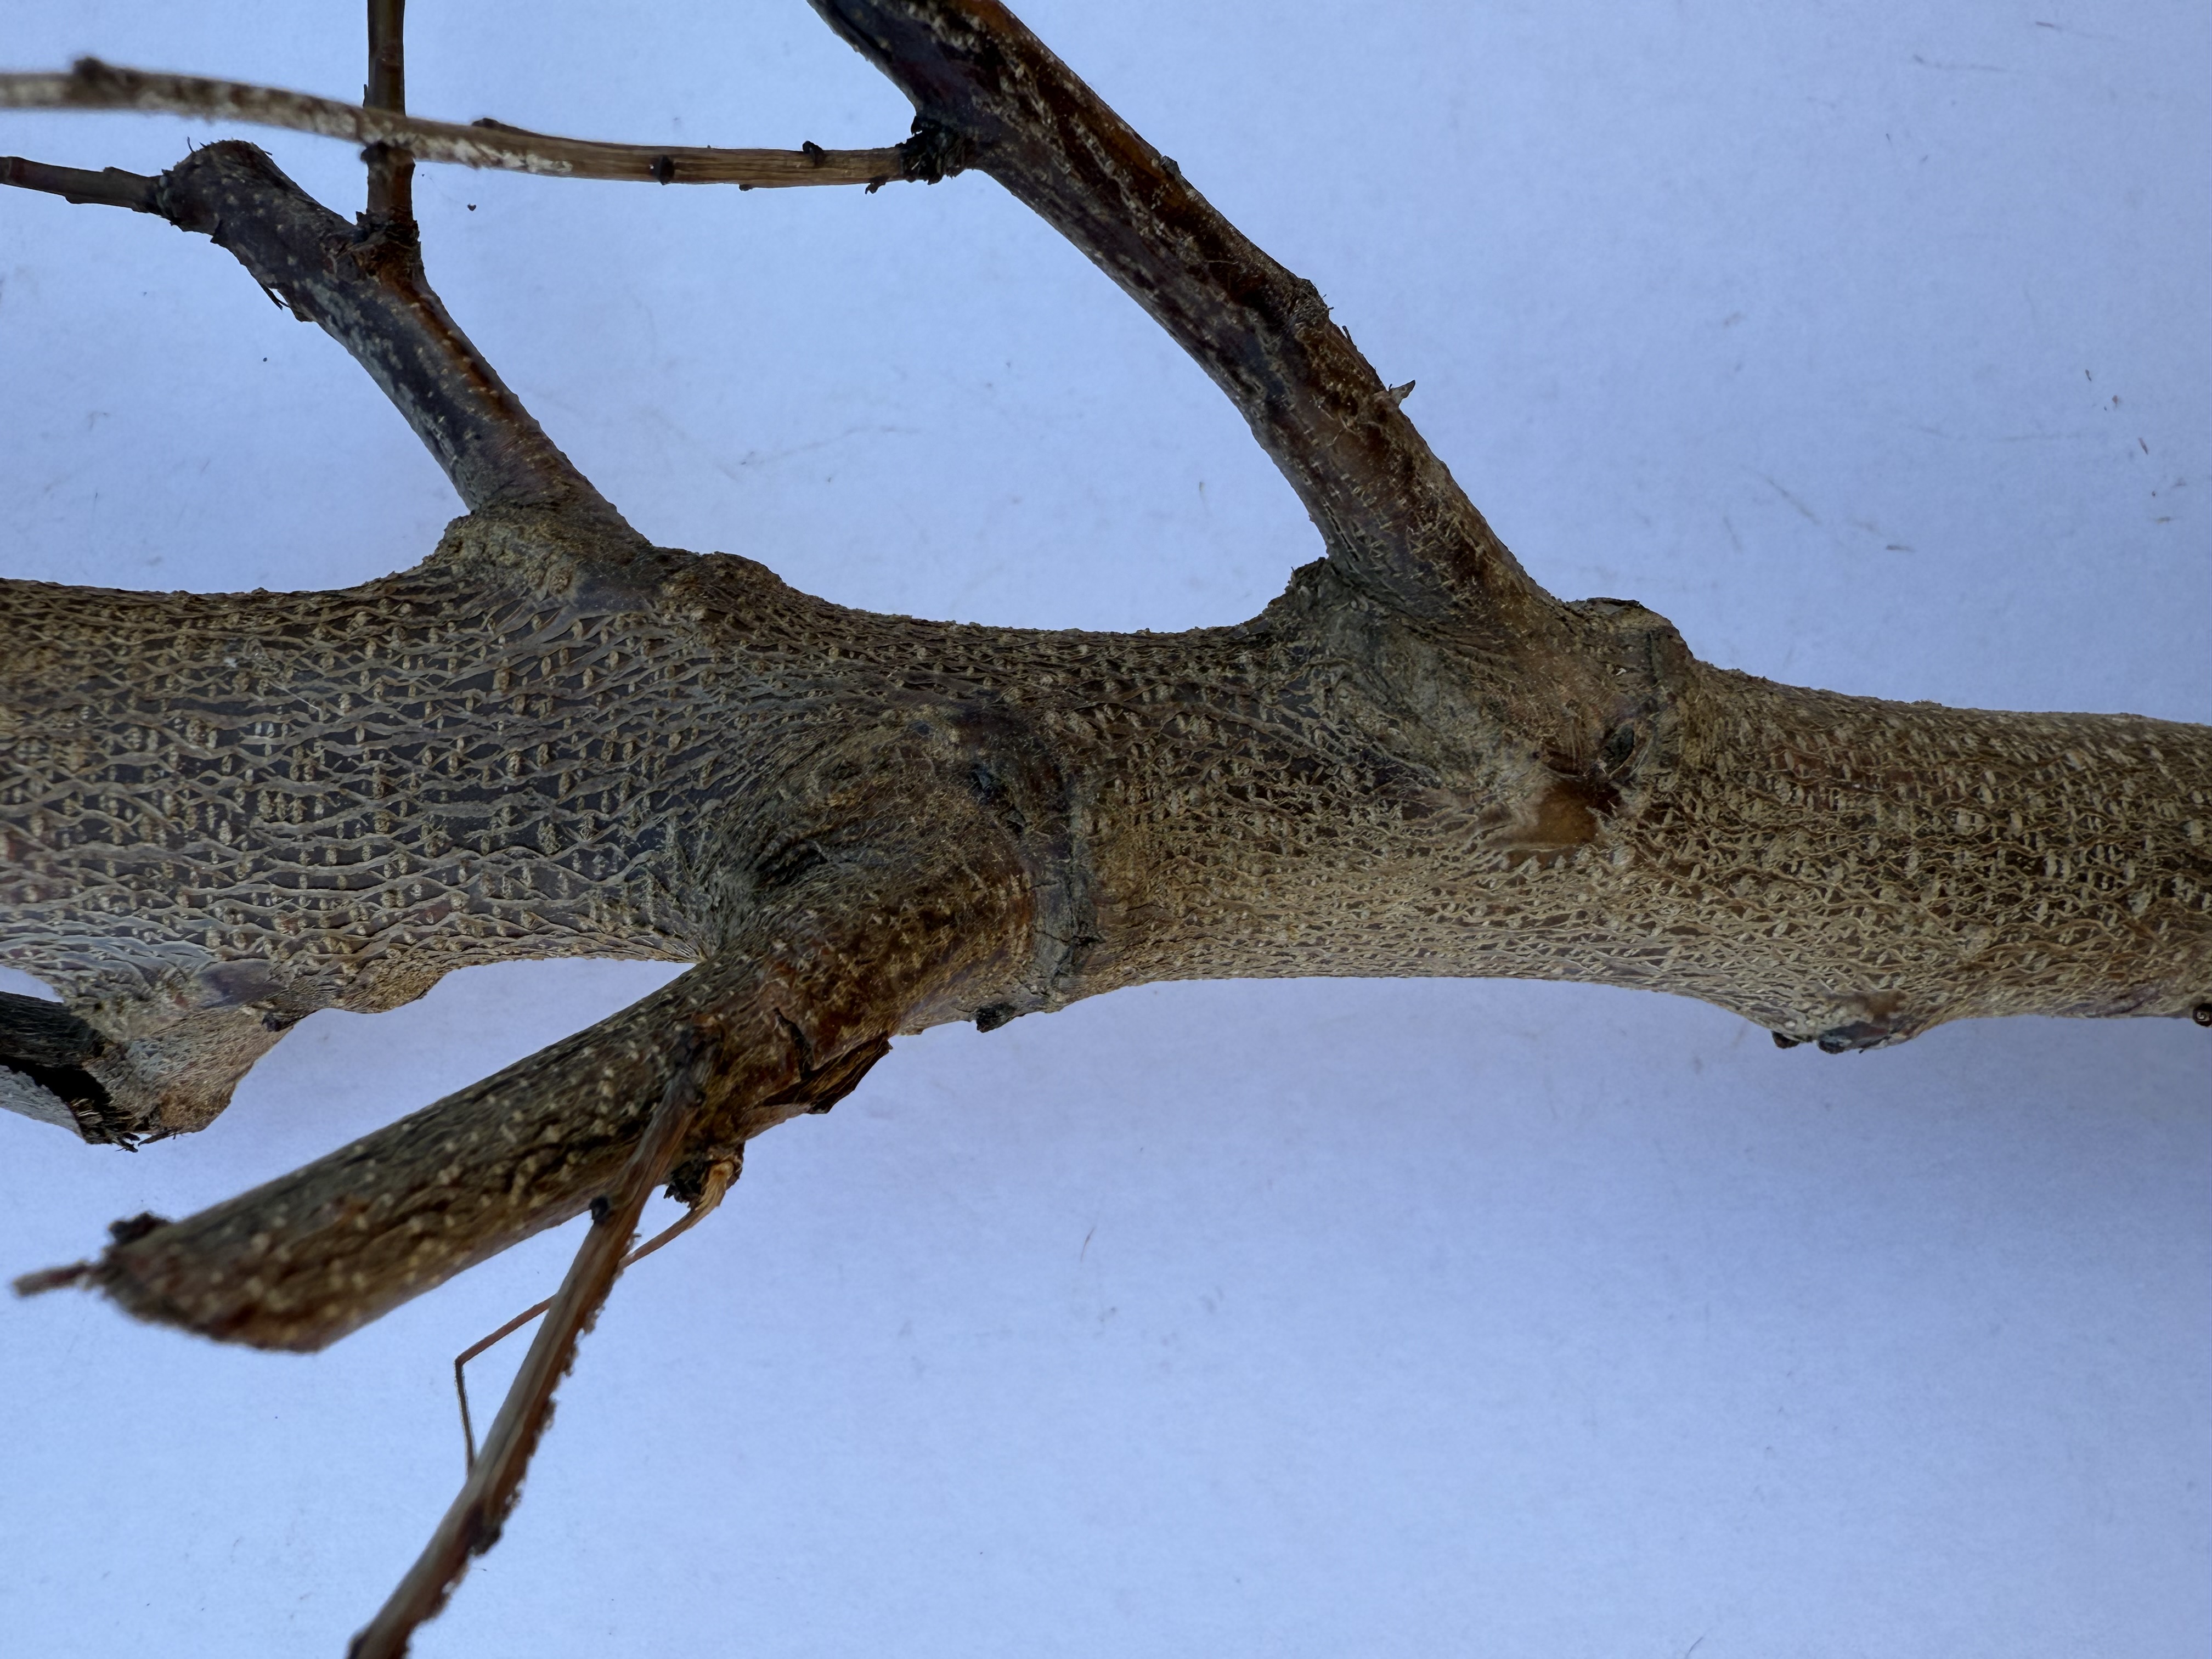
Variety: Igdir Apricot